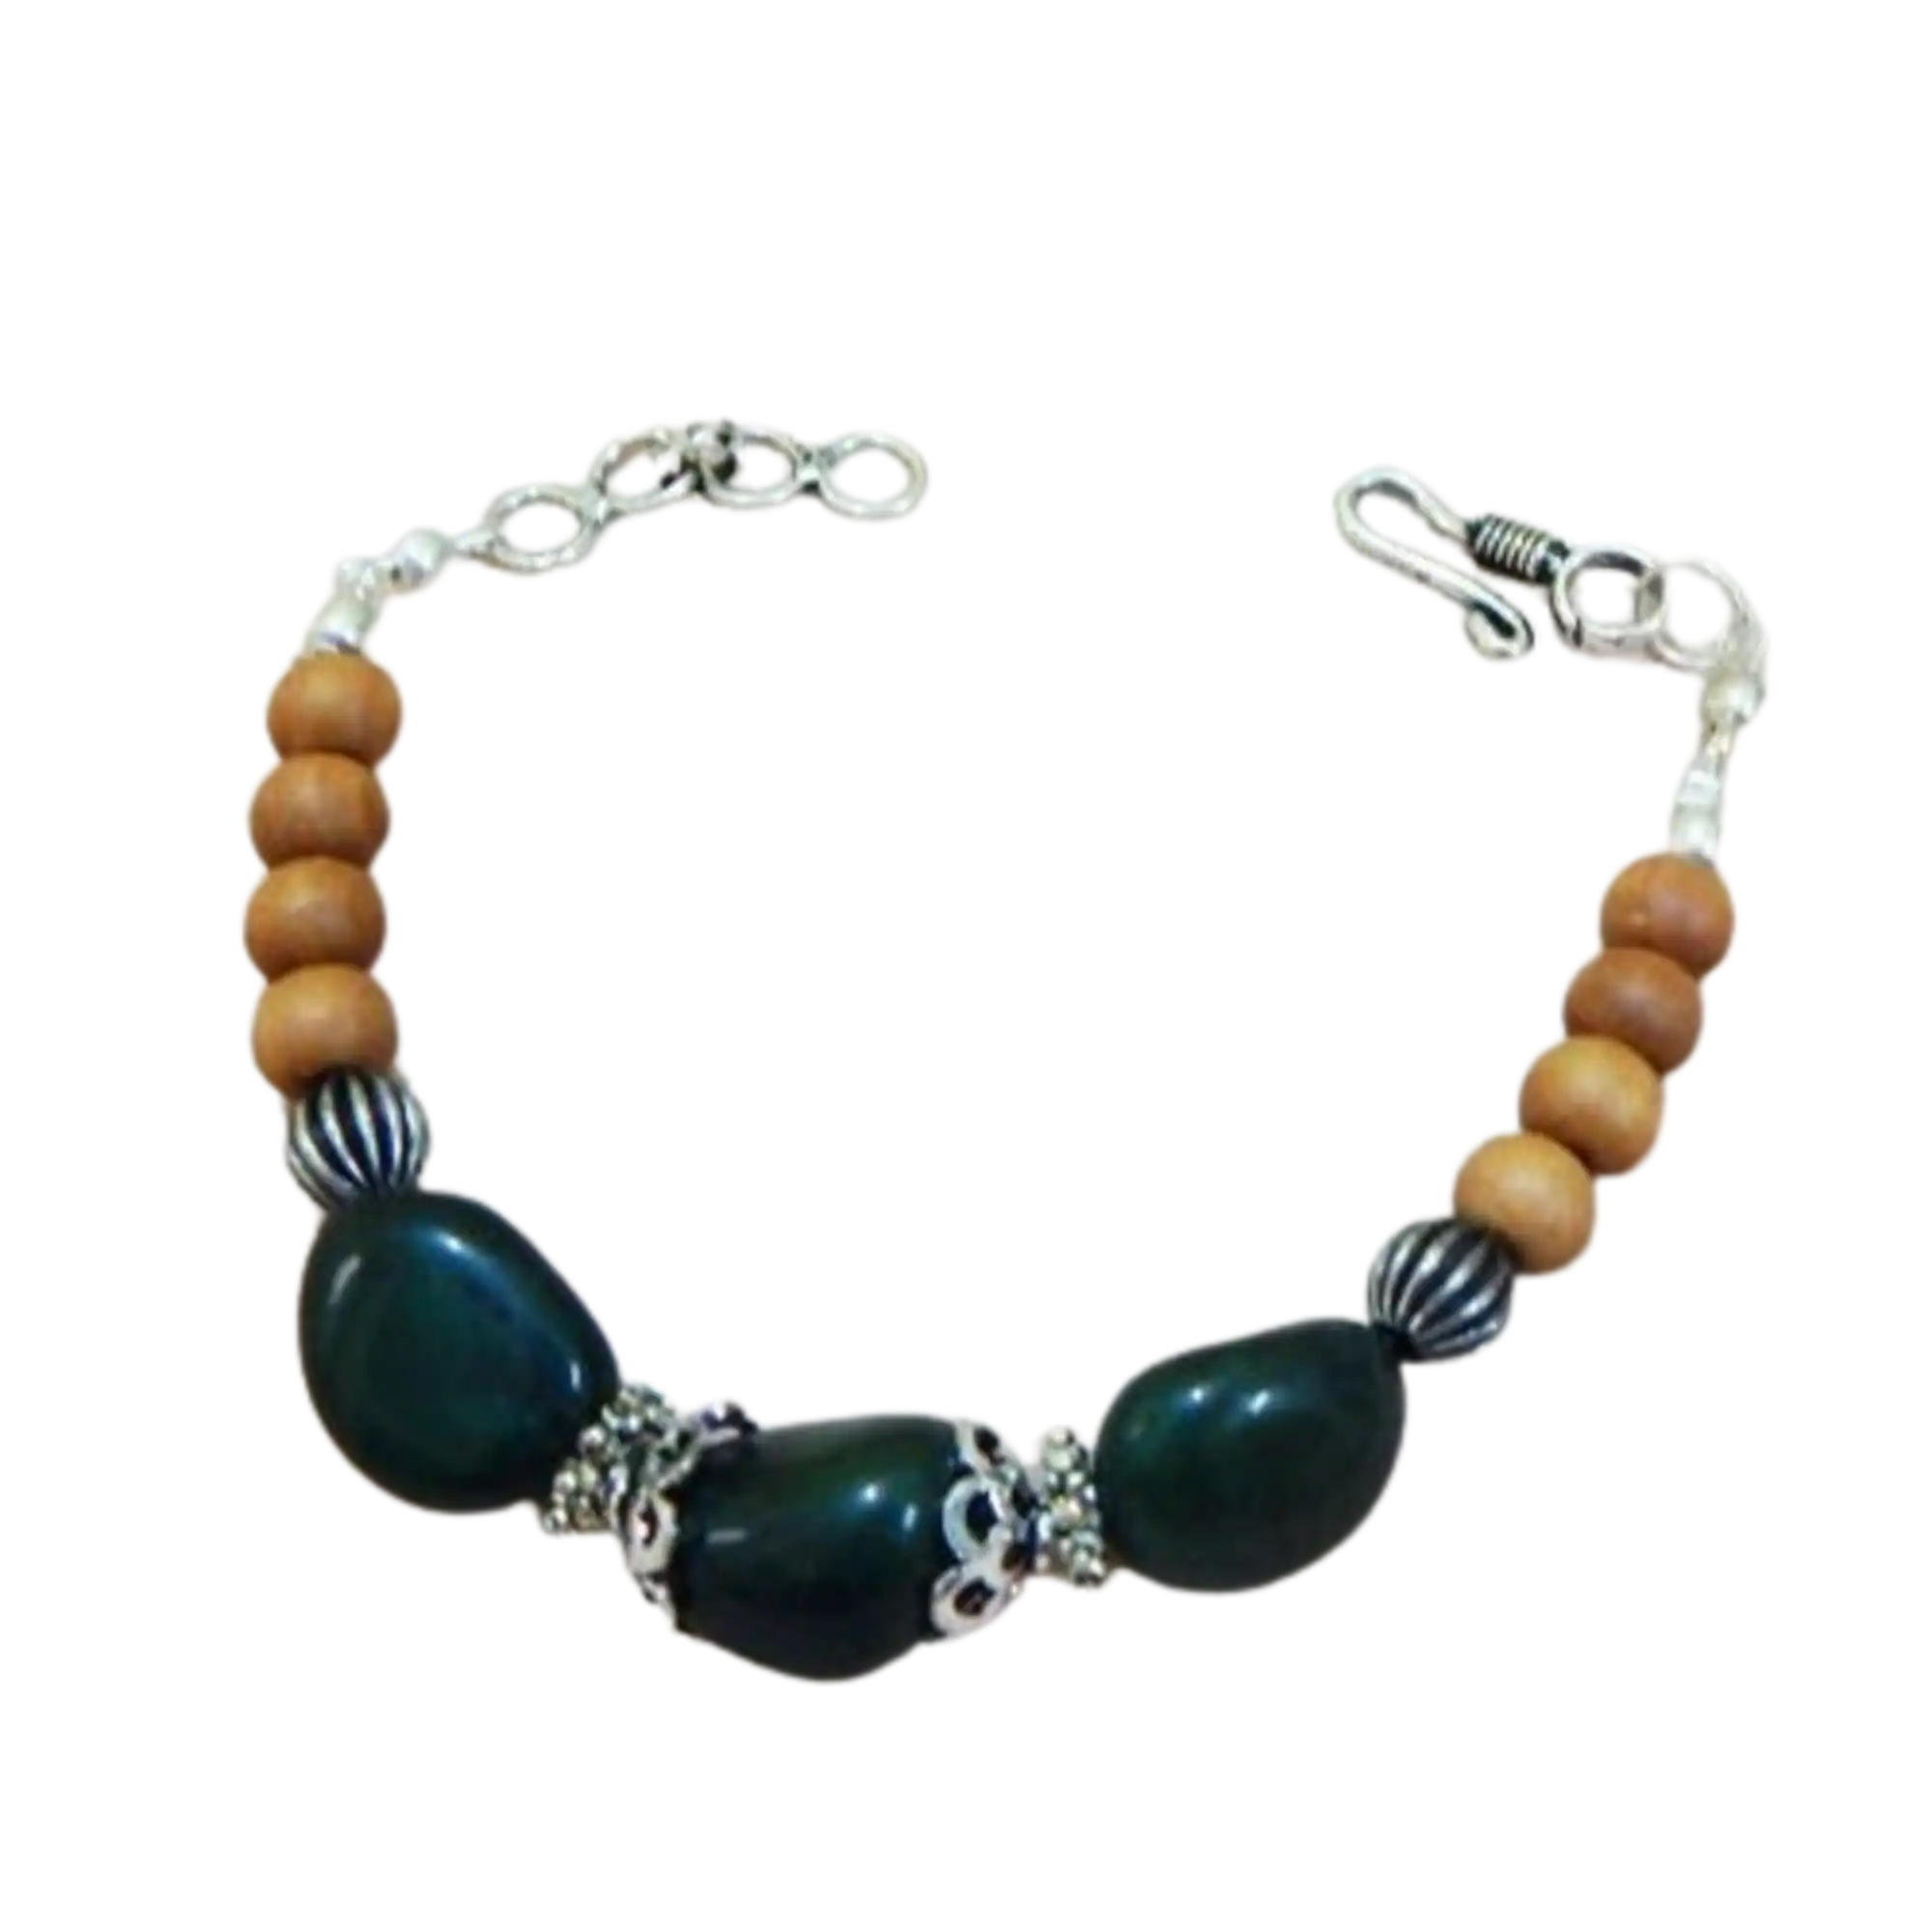
Jaya Vision Enterprises Green Aventurine Tumble & White Sandal wood Chain Bracelet
Type: Bracelets
Brand: JAYA VISION ENTERPRISES
Price: Rs. 510
 Green Aventurine Tumble & White Sandal Wood Bracelet for Heart ChakraGreen Aventurine Tumble and White Sandal Wood Beads with Copper metal beads with Silver Polish.Green Aventurine help in emotional healing and preparing one for growth. It associates one to tree of life. Its positive energy heals emotional trauma, reduces anxiety.Helps in Vision and Heart aliments, it also improves general well being. "